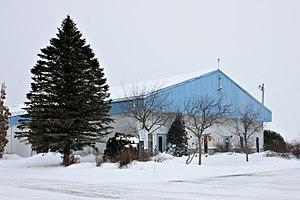
Sainte-Marthe, parfois appelée Sainte-Marthe de Rigaud ou Sainte-Marthe-de-Vaudreuil, est une municipalité dans la municipalité régionale de comté de Vaudreuil-Soulanges au Québec. Elle est située dans la région du Suroît dans la région administrative de la Montérégie. La communauté compte environ 1 100 habitants.